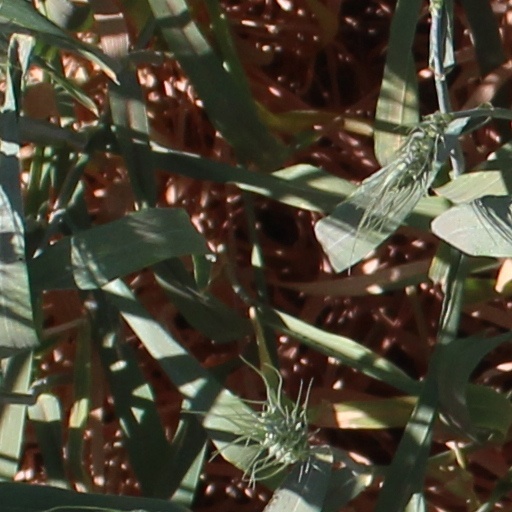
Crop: wheat